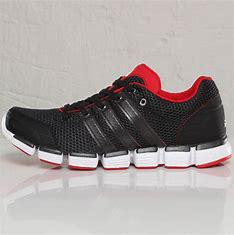
Brand: adidas
Model: Climacool